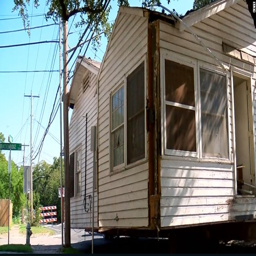
a moving company left this house in the middle of a , street after it became too difficult to try and move it any farther .